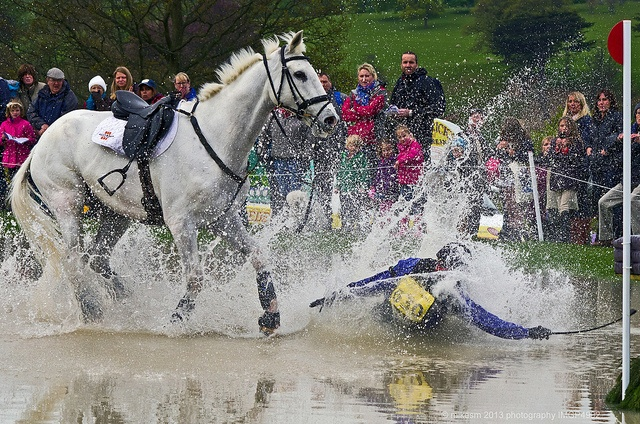
A white horse standing in a puddle of water next to a man laying on the ground.
a white horse running in the water with people standing around
a white horse and its rider in some water and people watching
The person fell off of the horse and into the water.
A horse that is walking inside of the water.